Copper

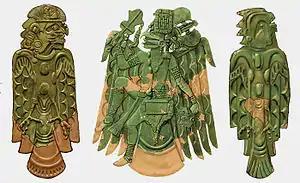
Mississippian copper plates from North America were produced in this style from around 800–1600 AD.

In South America a copper mask dated to 1000 BC found in the Argentinian Andes is the oldest known copper artifact discovered in the Andes. Peru has been considered the origin for early copper metallurgy in pre-Columbian America, but the copper mask from Argentina suggests that the Cajón del Maipo of the southern Andes was another important center for early copper workings in South America. Copper metallurgy in Peru dates to around 500 BC with larger scale production beginning around 900 AD as part of the rise of the Sican culture in northern Peru. The production continued through a series of conquests by the Chimor and Inca cultures, ending with the Spanish conquest in 1532.